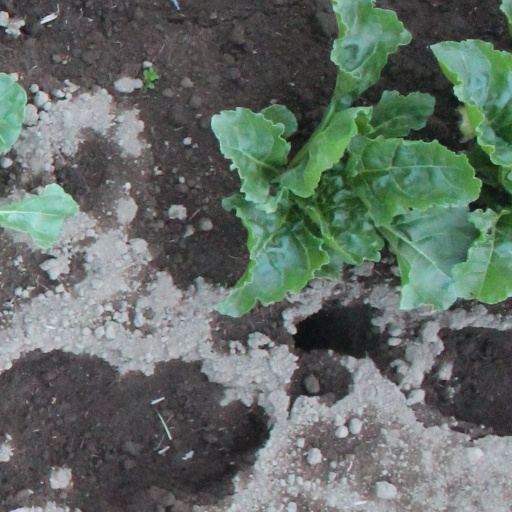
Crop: sugar beet